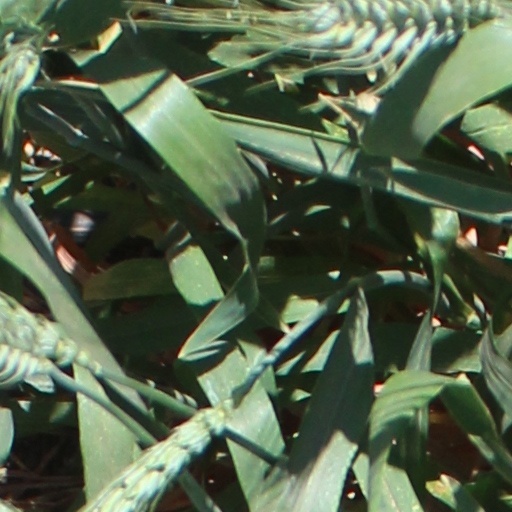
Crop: wheat